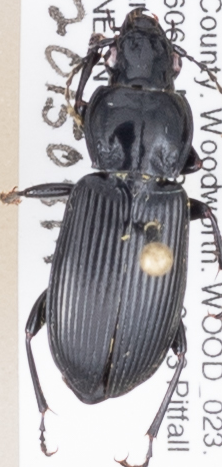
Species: Pterostichus melanarius melanarius
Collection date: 2015-08-19
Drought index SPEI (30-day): -1.204
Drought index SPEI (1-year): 0.018
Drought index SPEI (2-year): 0.63